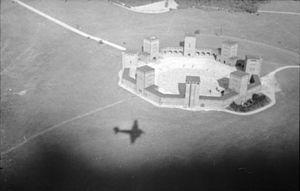
Prusse-Orientale 1944, un Junkers Ju 52 (ombre visible au sol) de la Luftwaffe survole le mémorial de Tannenberg.
Le mémorial de Tannenberg est un monument grandiose construit par l'Allemagne de la république de Weimar, entre 1924 et 1927, en Prusse-Orientale, pour commémorer la bataille de Tannenberg où l'Empire allemand a vaincu la Russie tsariste. À la suite de la défaite allemande de la Seconde Guerre mondiale, et en raison de son caractère imposant, il a été détruit en plusieurs fois, entre 1945 et les années 1980, d’abord par les Allemands eux-mêmes au moment de leur retraite puis par les Polonais, occupants de la région à l'issue de la guerre.